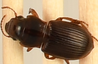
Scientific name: Cratacanthus dubius
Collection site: North Sterling NEON (STER), plot STER_035